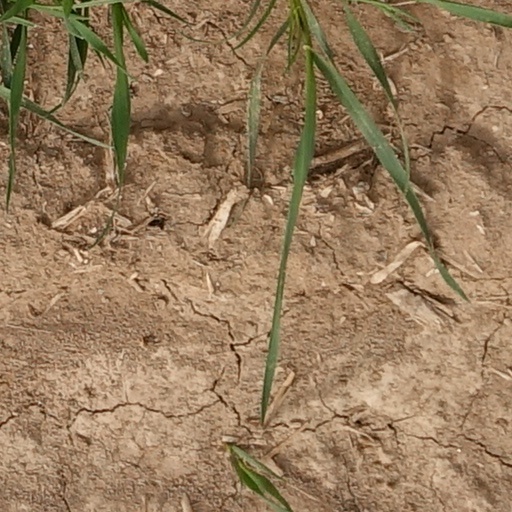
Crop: wheat